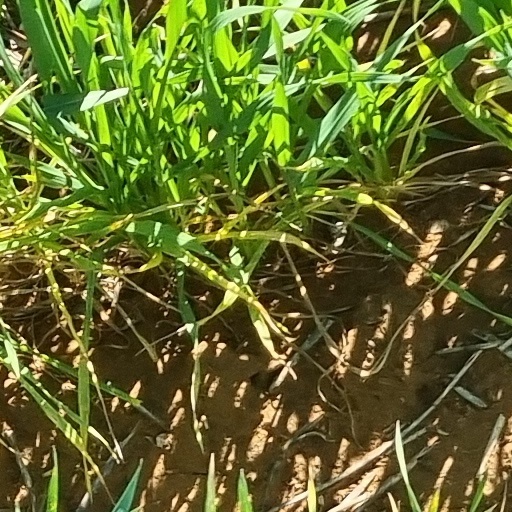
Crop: wheat